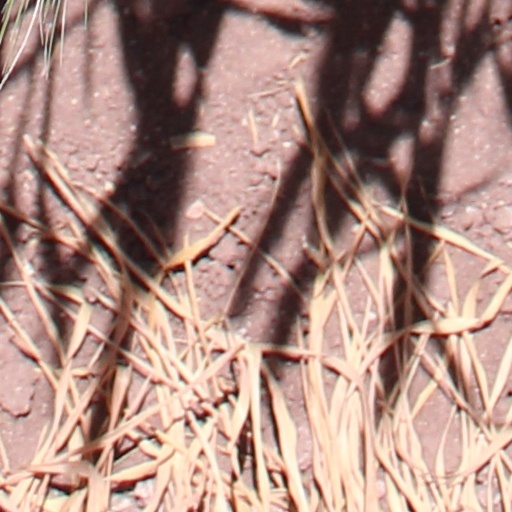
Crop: wheat